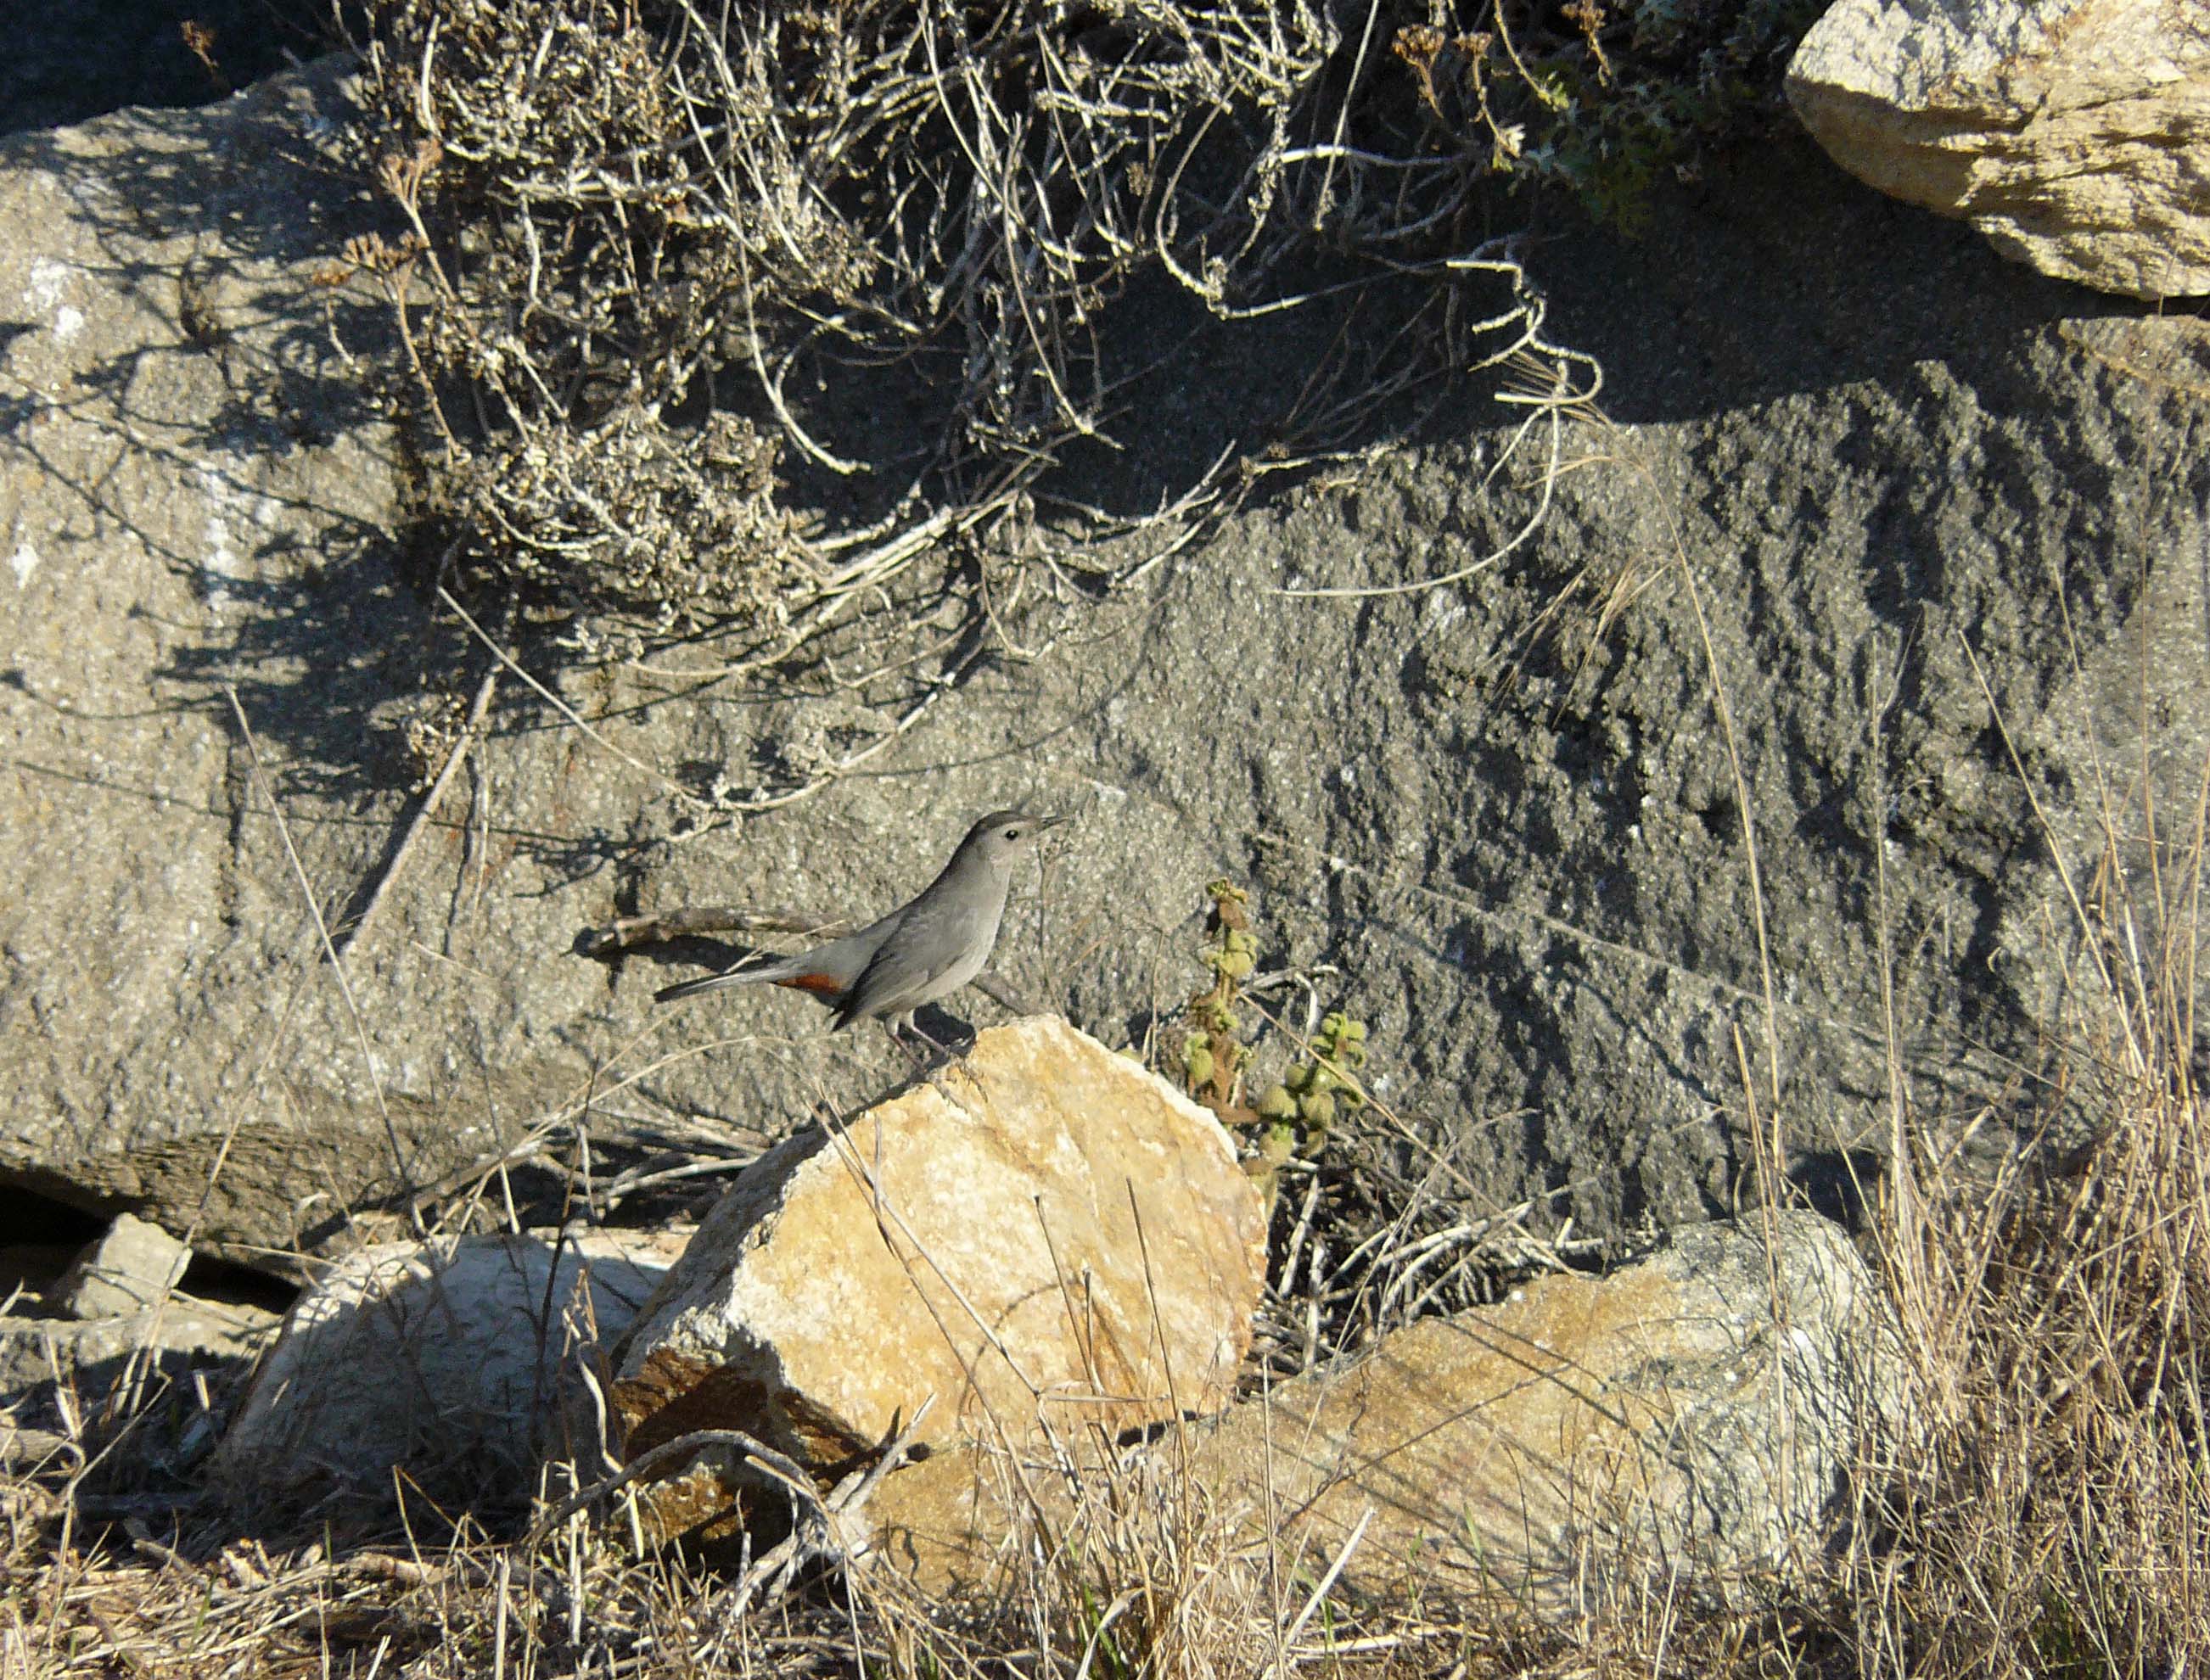
nature, rock, wilderness, wildlife, fauna, birds, geology, boulder, morrobay, morrorock, graycatbird, dumetellacarolinensis